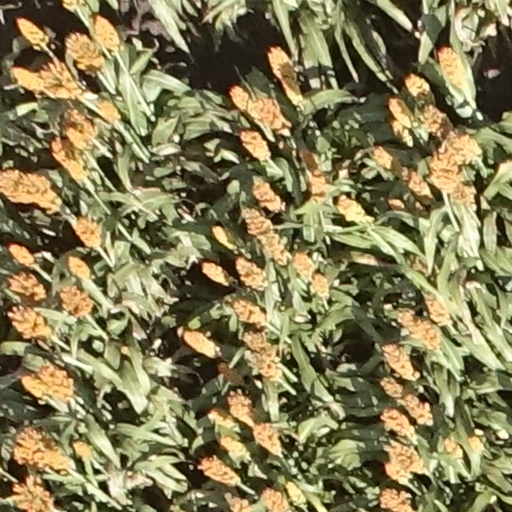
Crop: sorghum